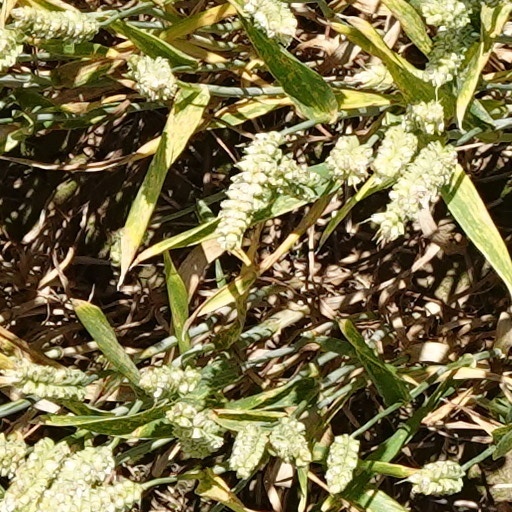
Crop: wheat